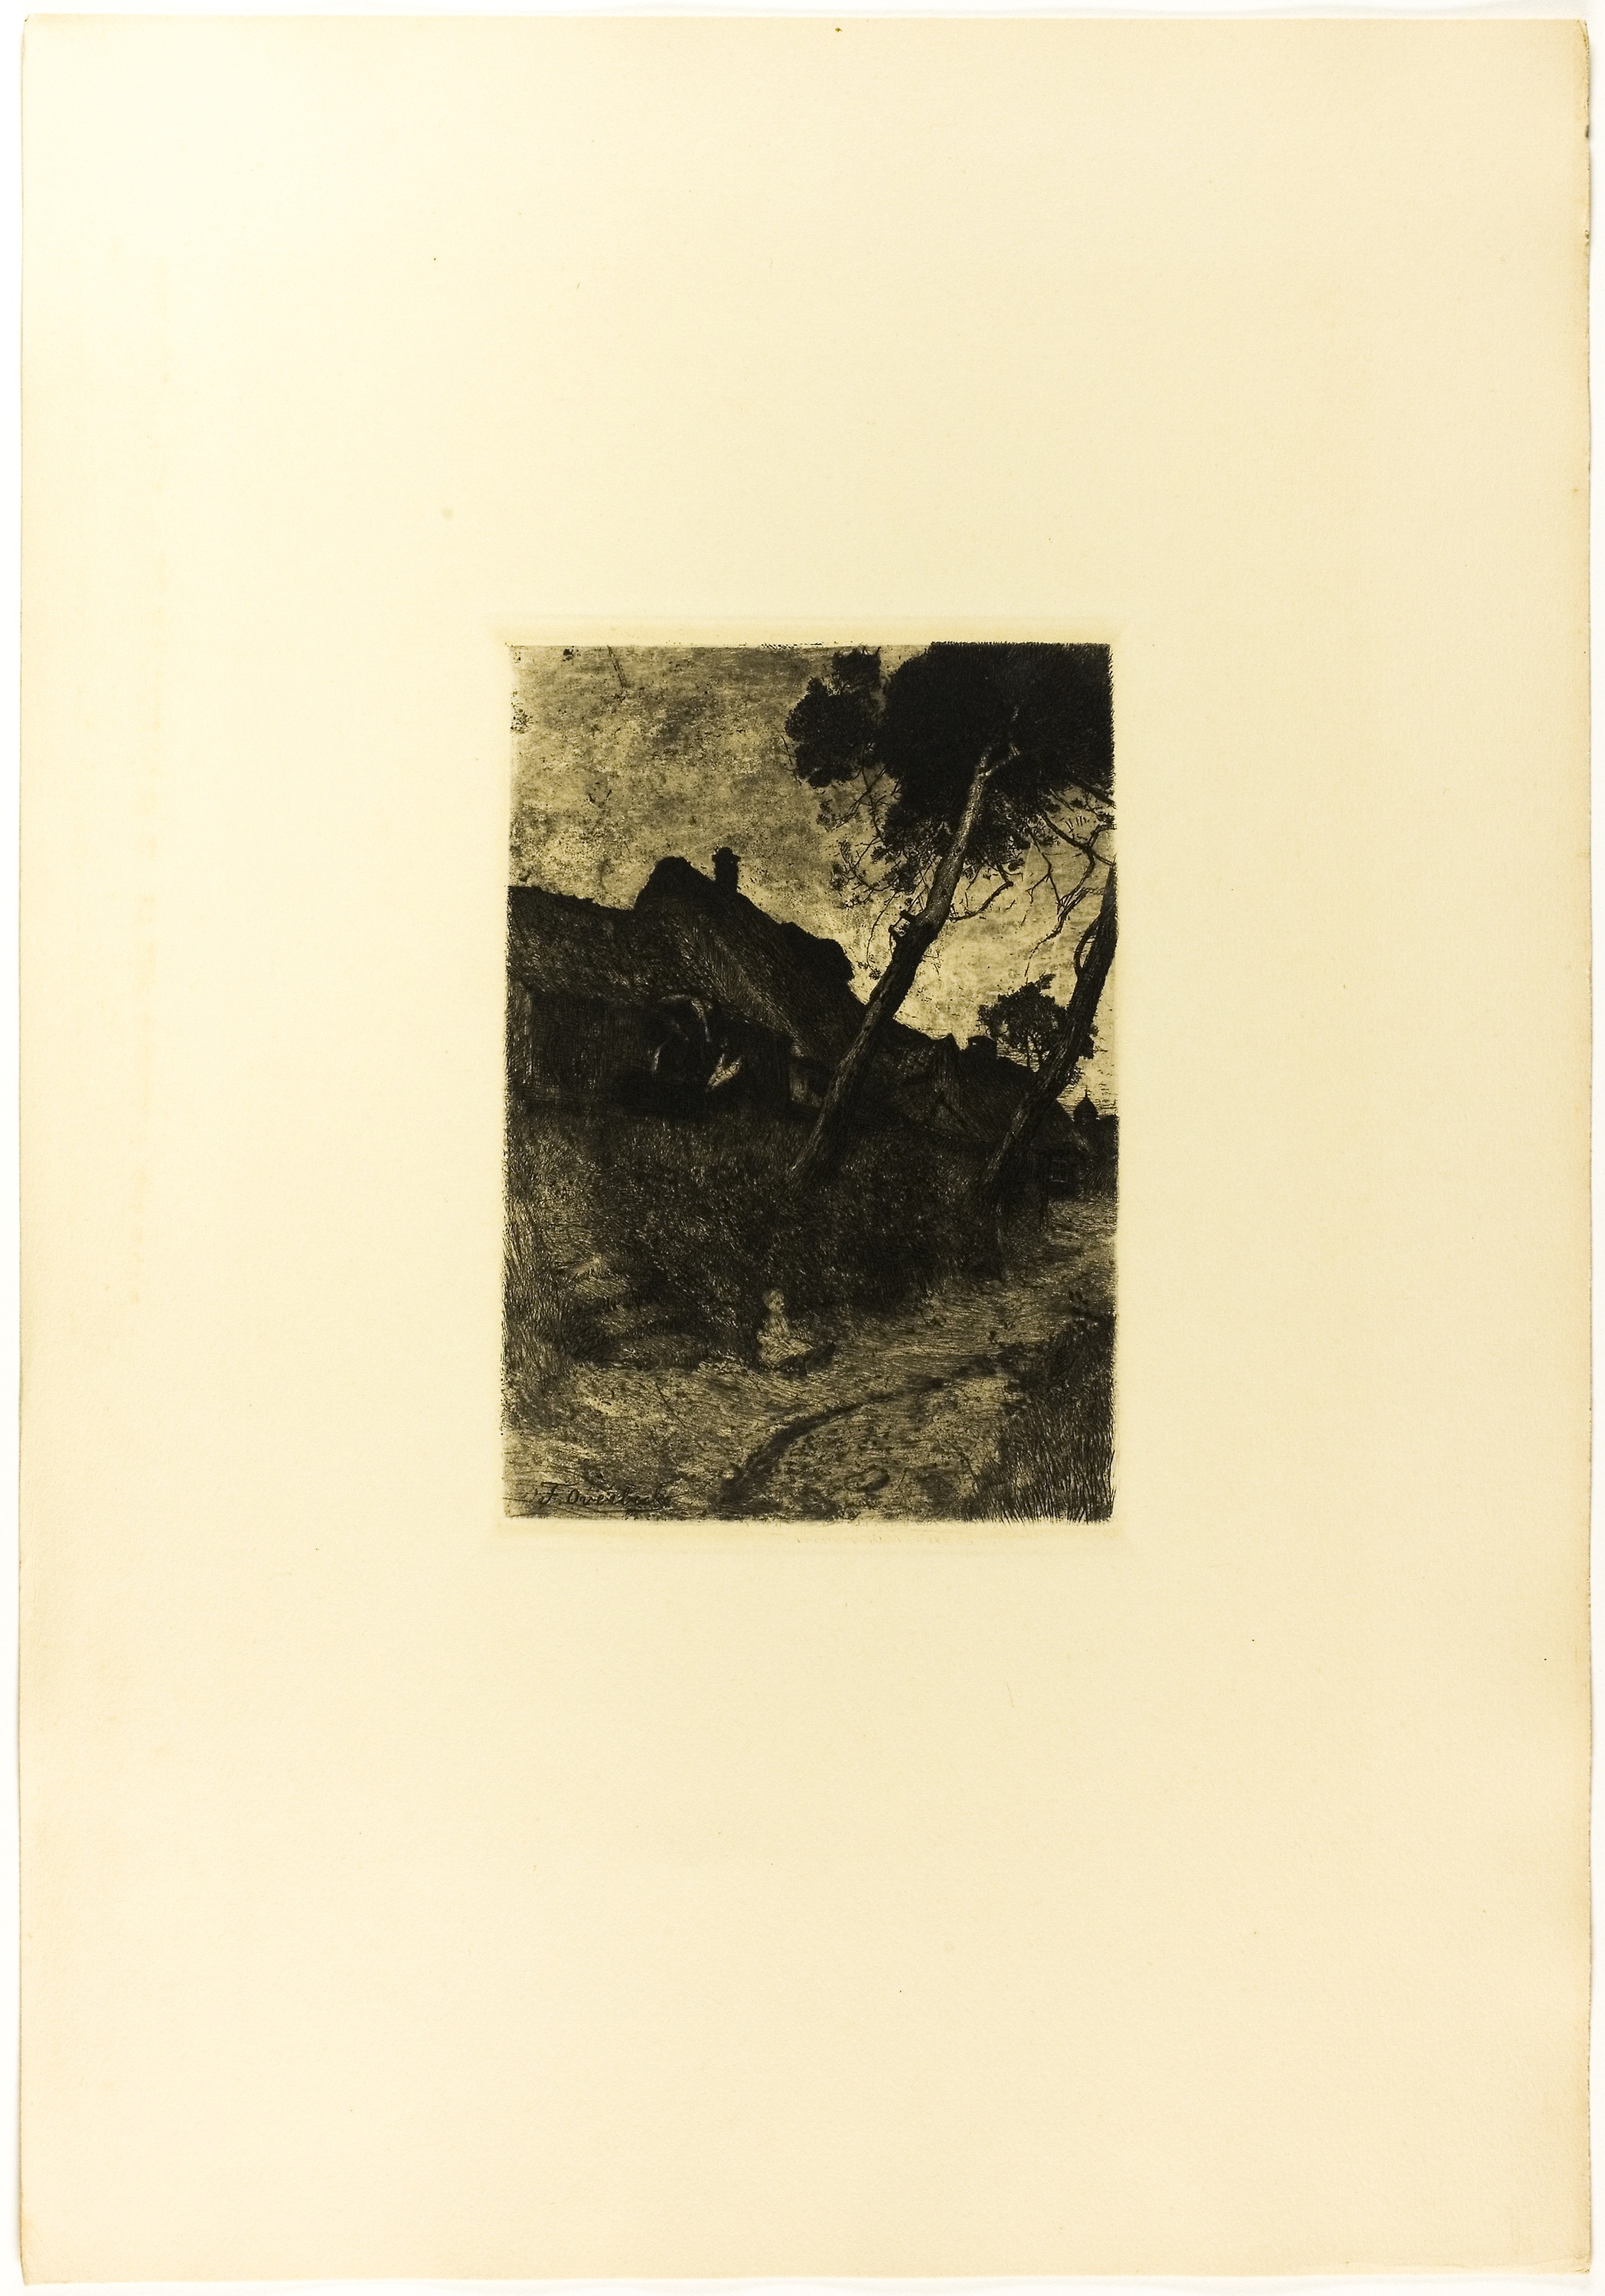
picture frame, art, painting, modern art, artwork, visual arts